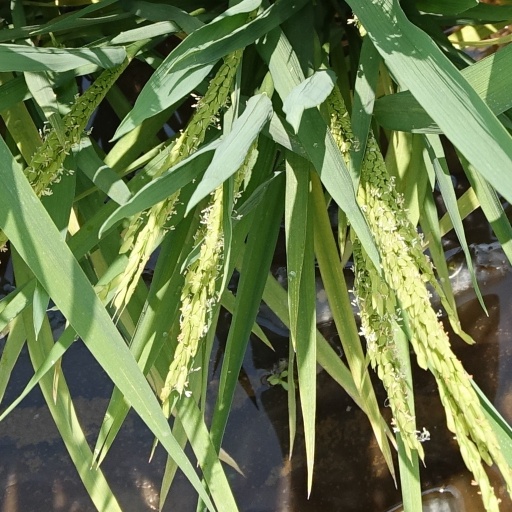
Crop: rice